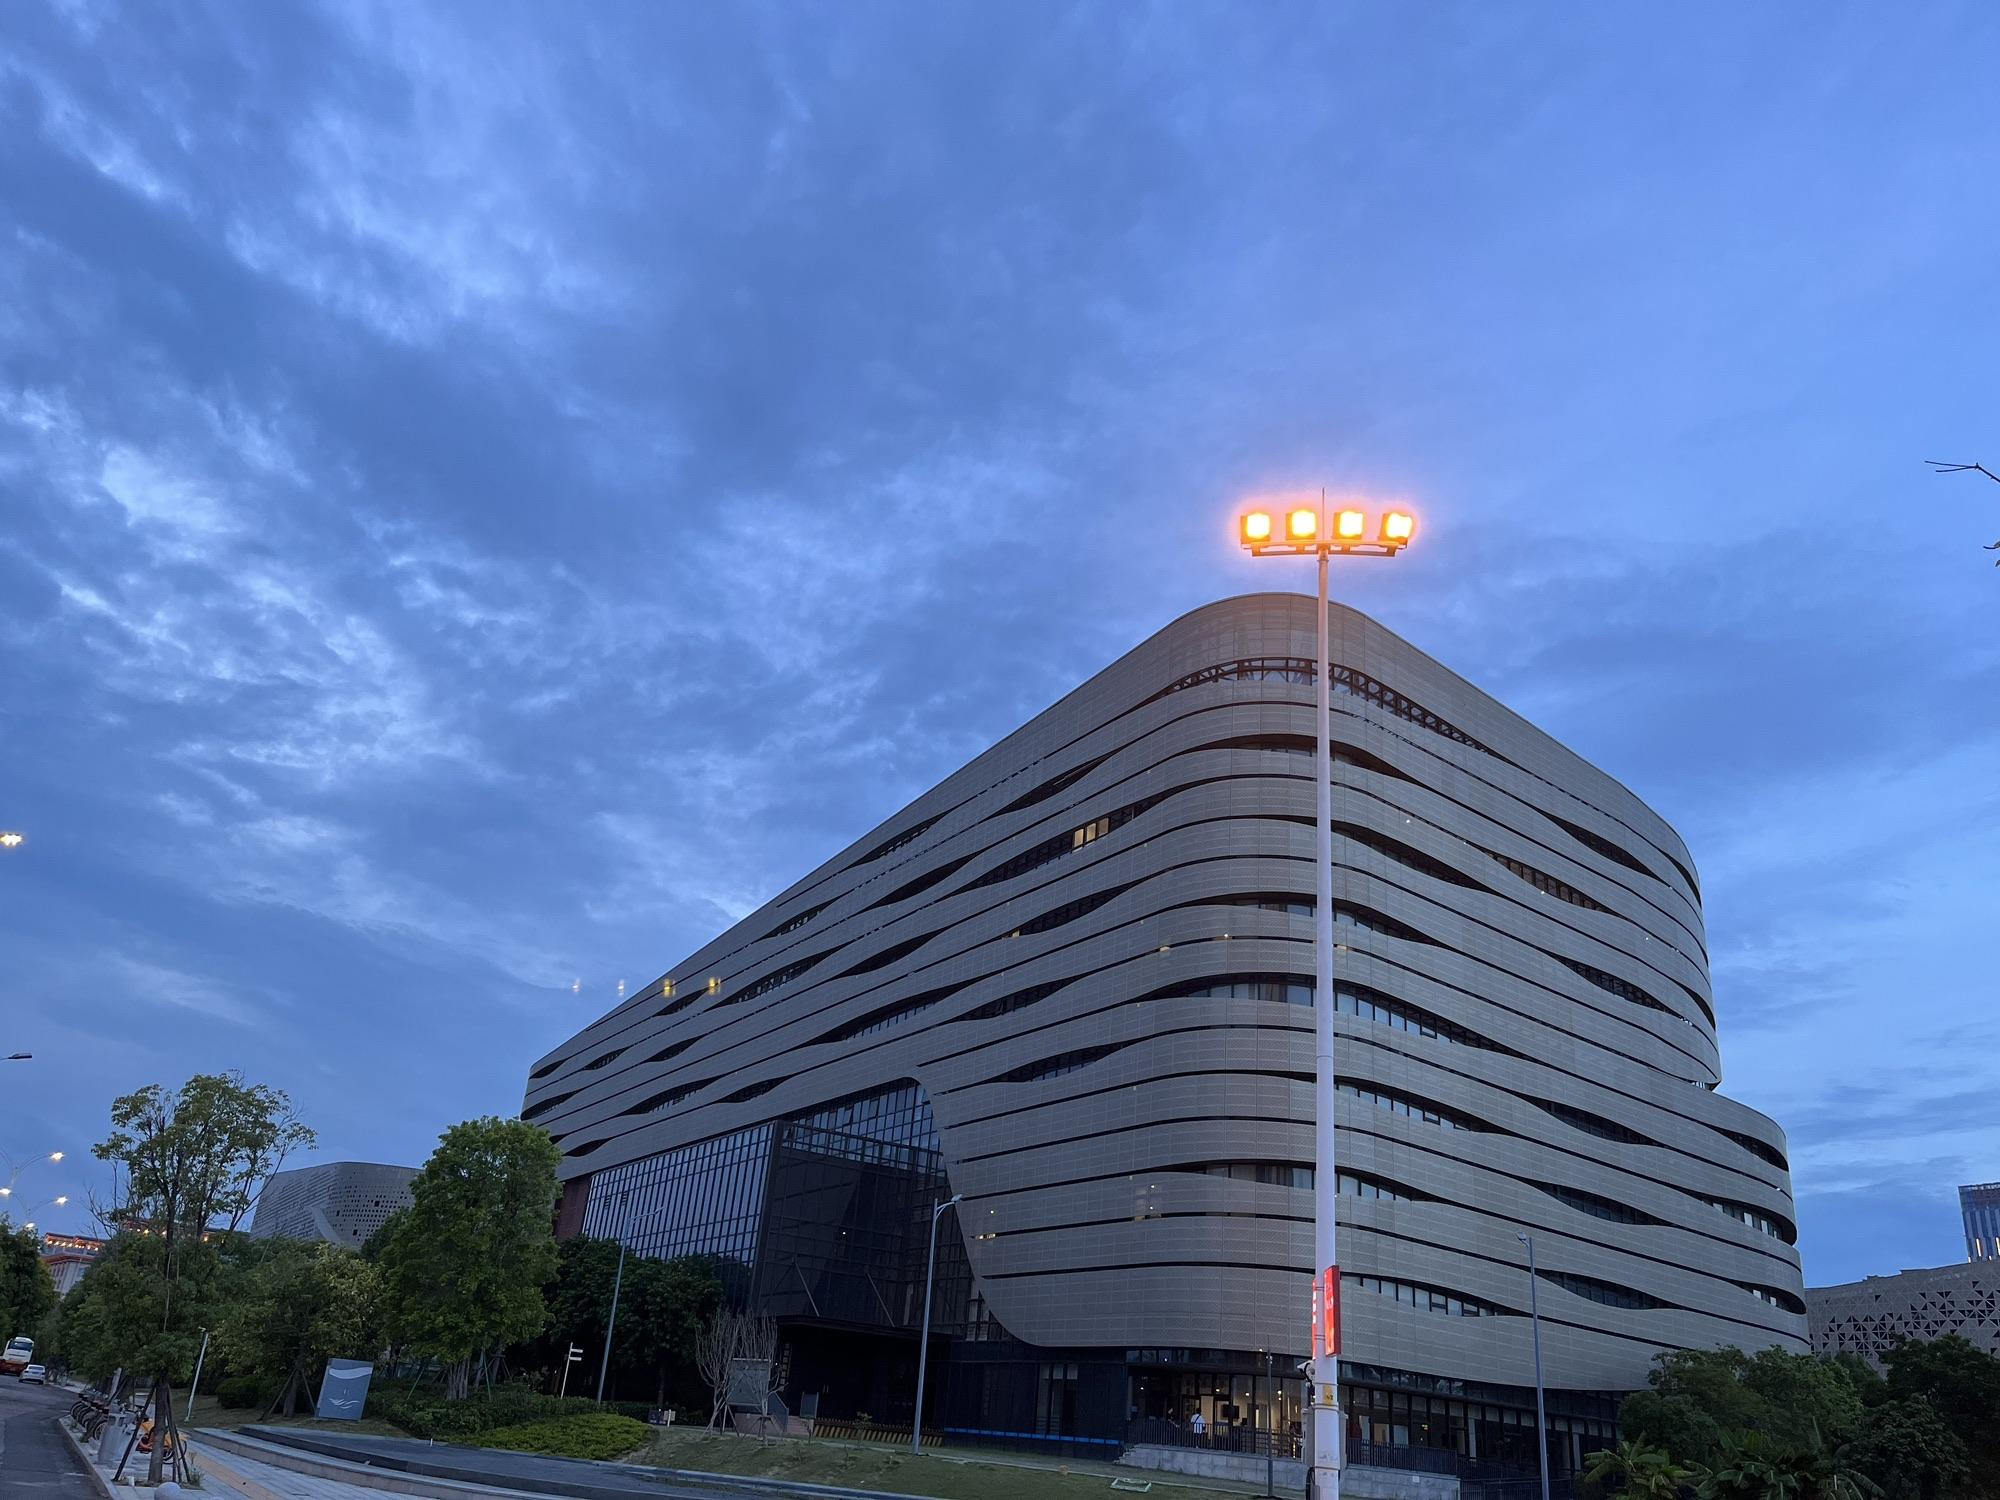
地标名称：泉州大剧院票务大厅
所在城市：泉州市·丰泽区